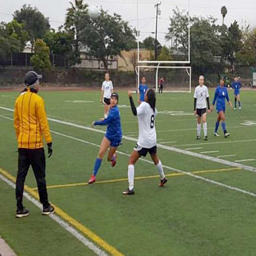
flashes try to beat a city to the ball during last thursday 's game .